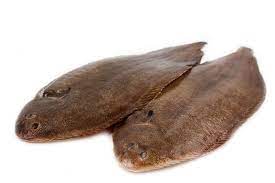
Lii de mi ngi mel ne ab jën. Jën boo xam ne ci ndox la génne. Jën daal lay gën à ndiru, bu xaw a xonq curr, te xaw a ñuul. Yéeme Na trop sax waaye jën daal lay gën a ndiru. Ni ki keccax daal.

Lii nag mu nekk benn jën la, sol. Sol nag ku ko xam, dañ koy faral di déféré fejje. Boo demee bërëb bu barey mool, daana ko daŋ ko fay gis. Dañ koy defar ba mu baax. Leeg-leeg sax ñu yóbbu ko bittim réew.

Ñu ngi gis ci nataal bi ñaari jën yu mag yu nga xam ne yu tàcc la. Mën nan jàpp ay jën yu weex la ndax du jënu yaboy, ay jën yu ama-am  dayo lañ

Lii ñaari jën la. Jën yi ñi ngi dend ñoom ñaar.

Nataal bi ñaari jën ñoo nekk ci biir. Jën nag rab la boo xam ne dees koy lekk, buy dund ci biir géej bare melokaan nag ci xeeti jën yi nga xam ne am na. Jën wi nag doon jën wu tàppandaar, doonit loo xam ne lu rattax la.

Li ngeen ma yónnee maa ngi gis ab nataal la, boo xamante ni nataal bi ay xeeti jën ñoo ci nekk. Jën yi nag Seen i melokaan mën nanoo jàpp ne mu ñuul la ;  jàpp diggante ñuul ak sokolaa. Jënii nag fi nu nekk dañoo weex tàll...